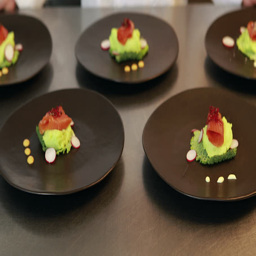
smiling chef looking plates and doing ok sign in the kitchen